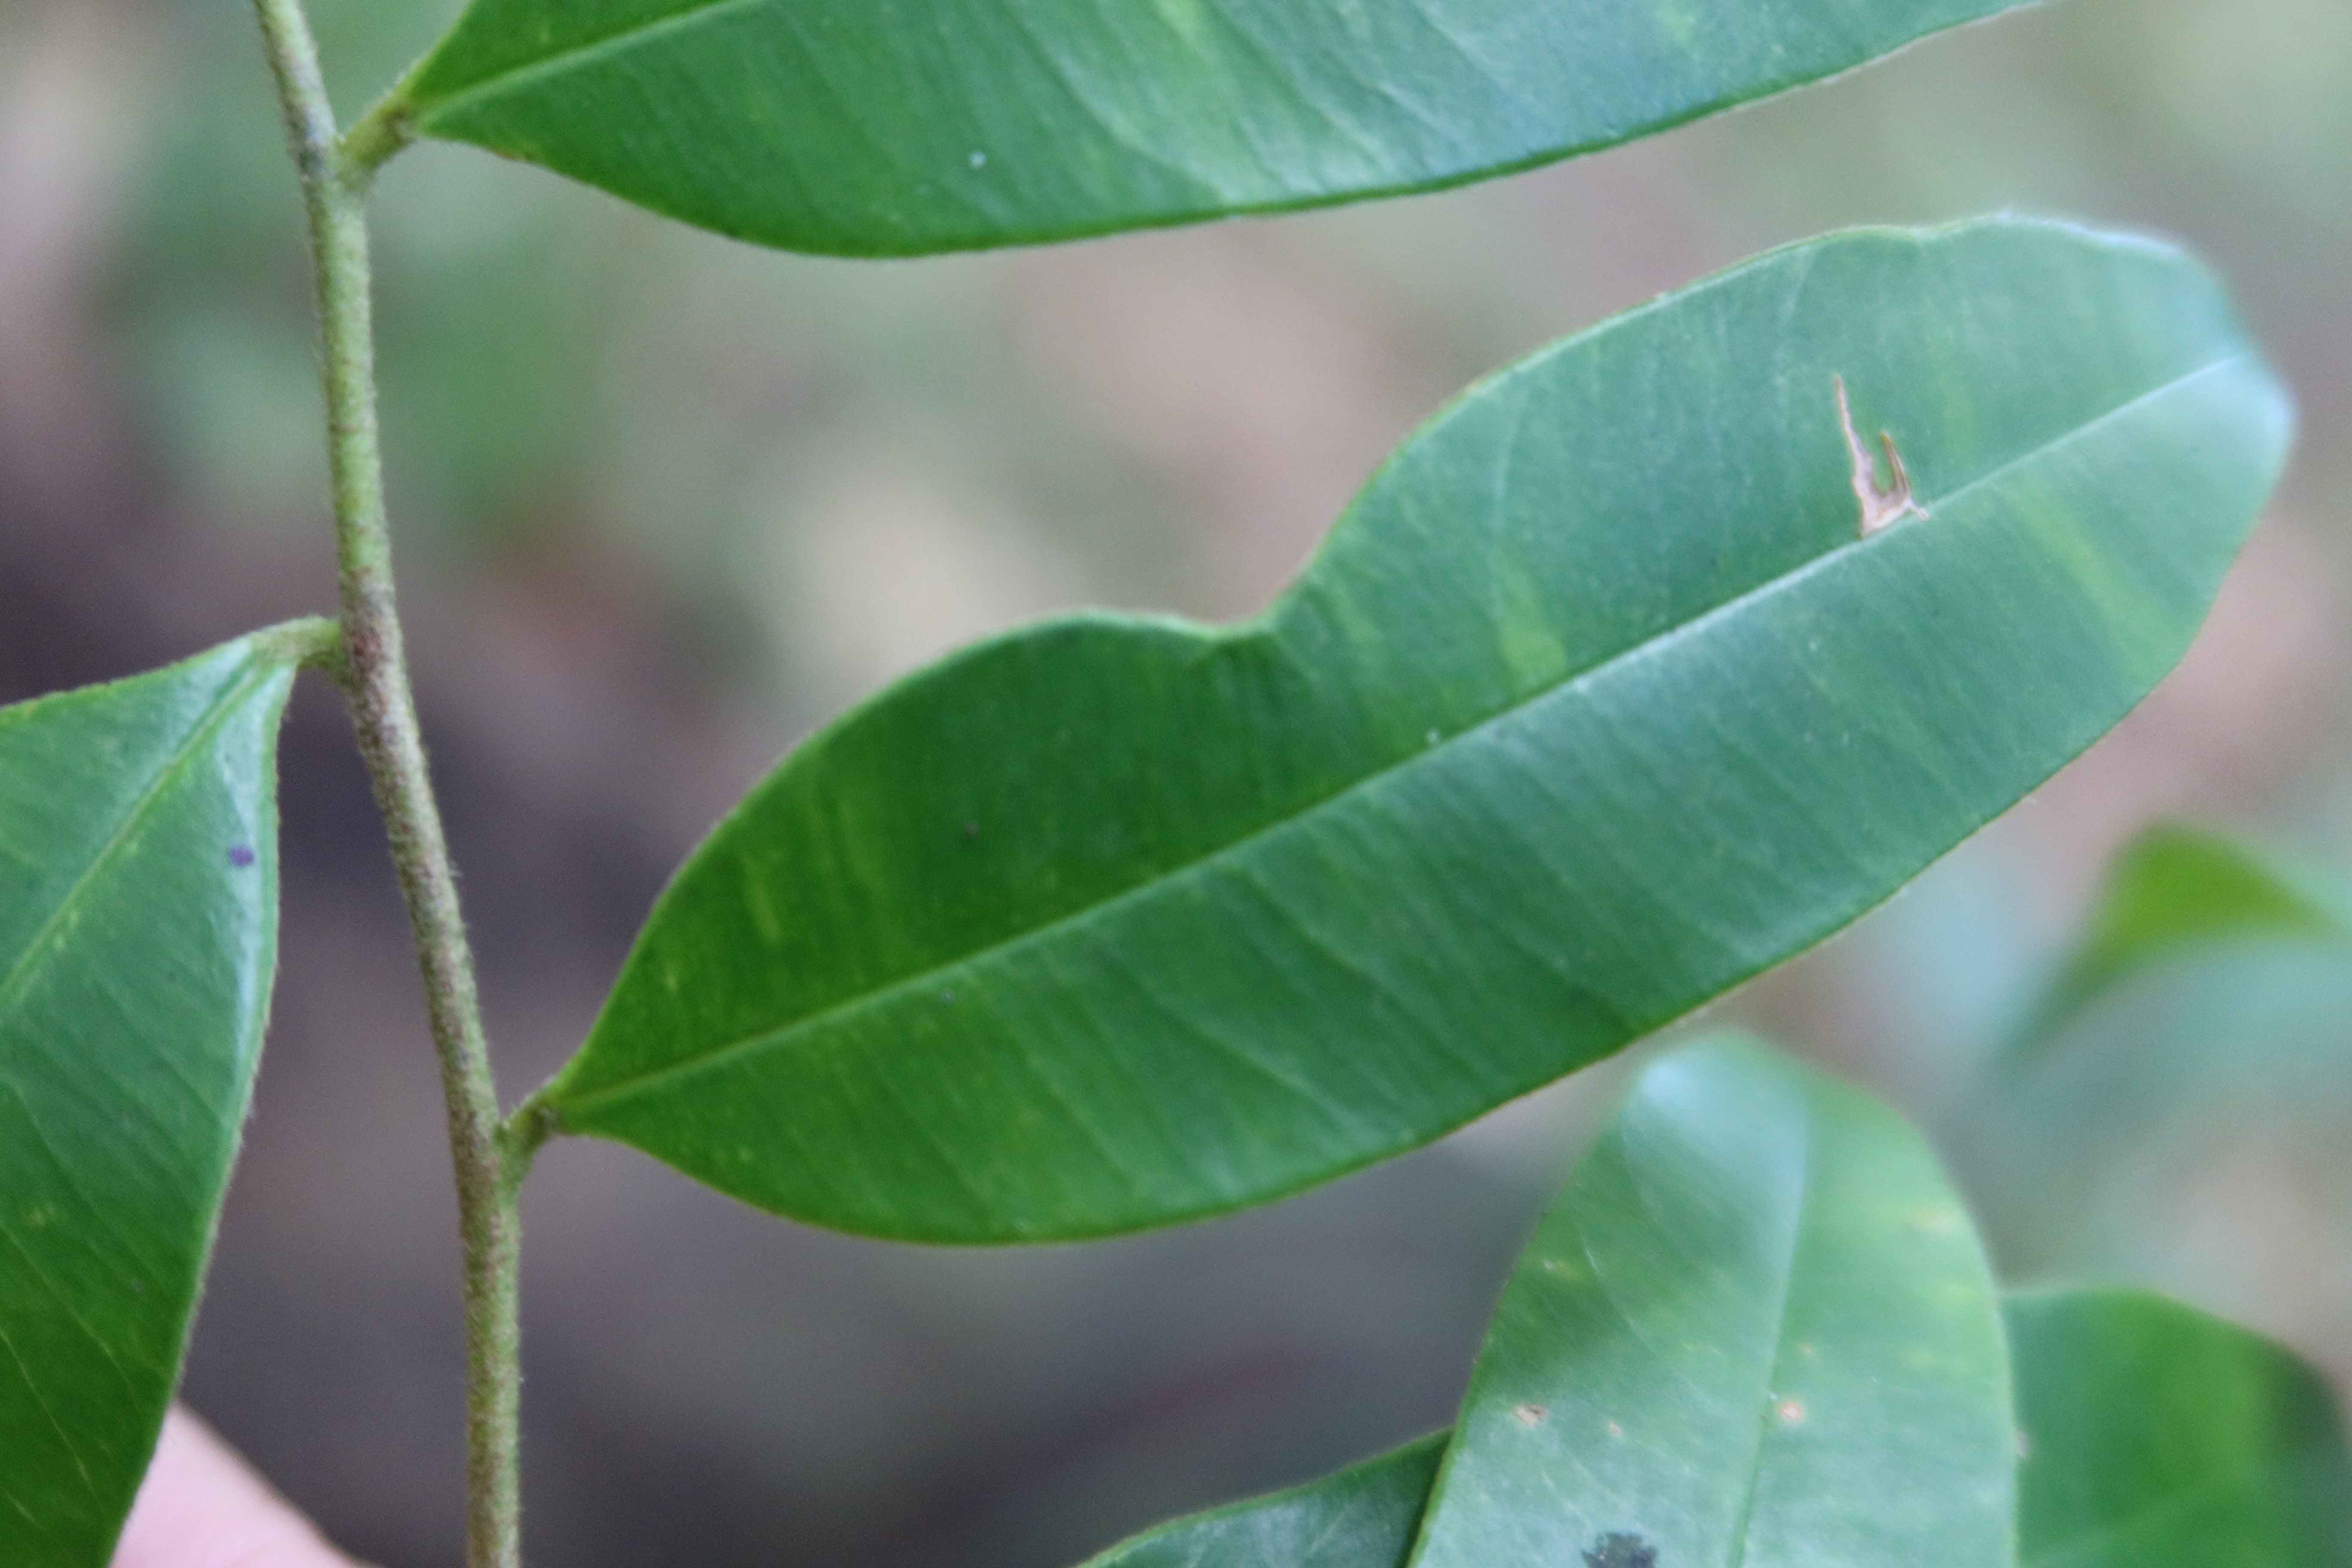
Label: Mosaic Viruses